2021 Myrtle Beach Bowl

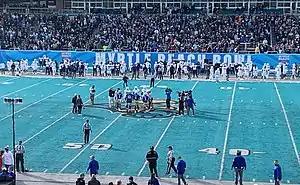
Refer to caption

Consistent with the bowl game's conference tie-ins, the contest featured the Tulsa Golden Hurricane from the American Athletic Conference. Despite the other tie-ins being with the Mid-American Conference and the Sun Belt Conference, Tulsa's opponent was selected to be the Old Dominion Monarchs from Conference USA. This was the first-ever meeting between the two teams. Both teams made their first appearances in the Myrtle Beach Bowl, which was in just its second year. Old Dominion made their second bowl game appearance in program history, following their win in the 2016 Bahamas Bowl, while Tulsa made their 23rd bowl game appearance, with their last appearance coming in a loss in the 2020 Armed Forces Bowl.